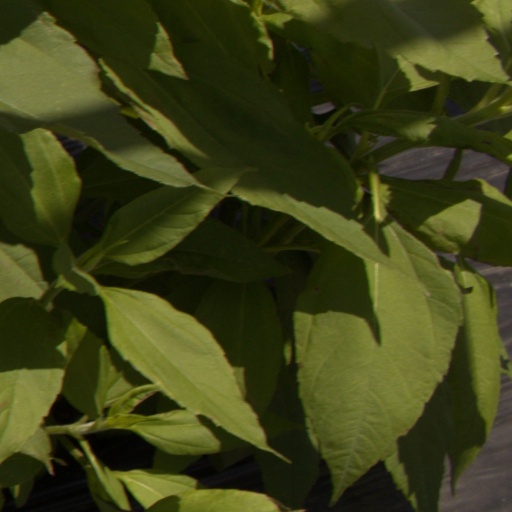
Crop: Jerusalem artichoke